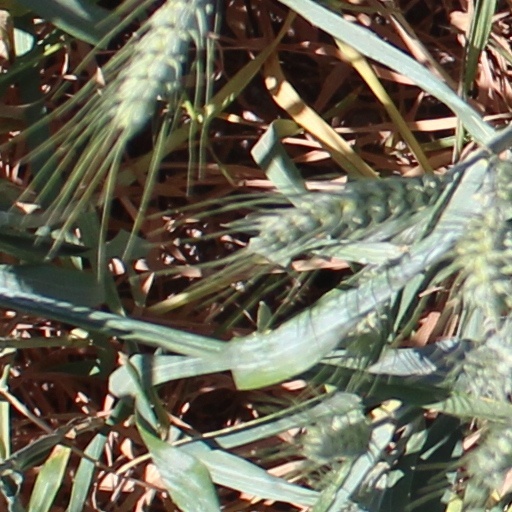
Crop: wheat